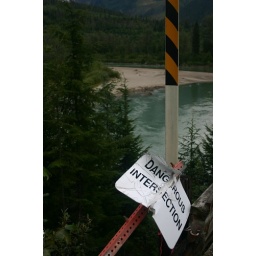
Alas, for the sign it was. Somewhere off highway 5 in BC.